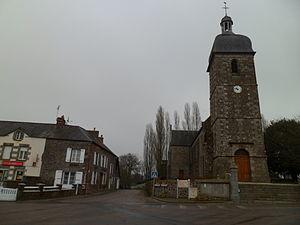
fr:Carnet
Carnet est une ancienne commune française, située dans le département de la Manche en région Normandie, peuplée de 507 habitants, devenue le 1ᵉʳ janvier 2017 une commune déléguée au sein de la commune nouvelle de Saint-James.